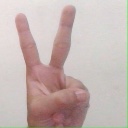
अक्षर: क